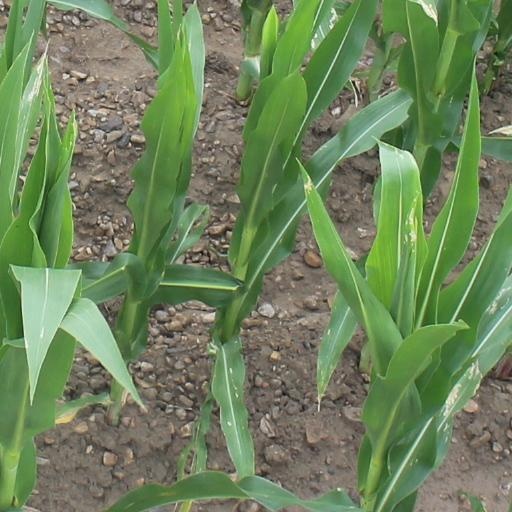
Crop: maize; corn